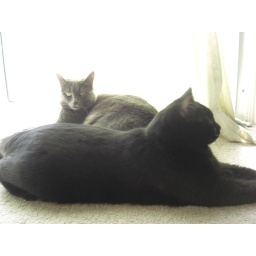
My two cats, Loki and Freya, the grey cat and the black cat, hanging out in front of the window.